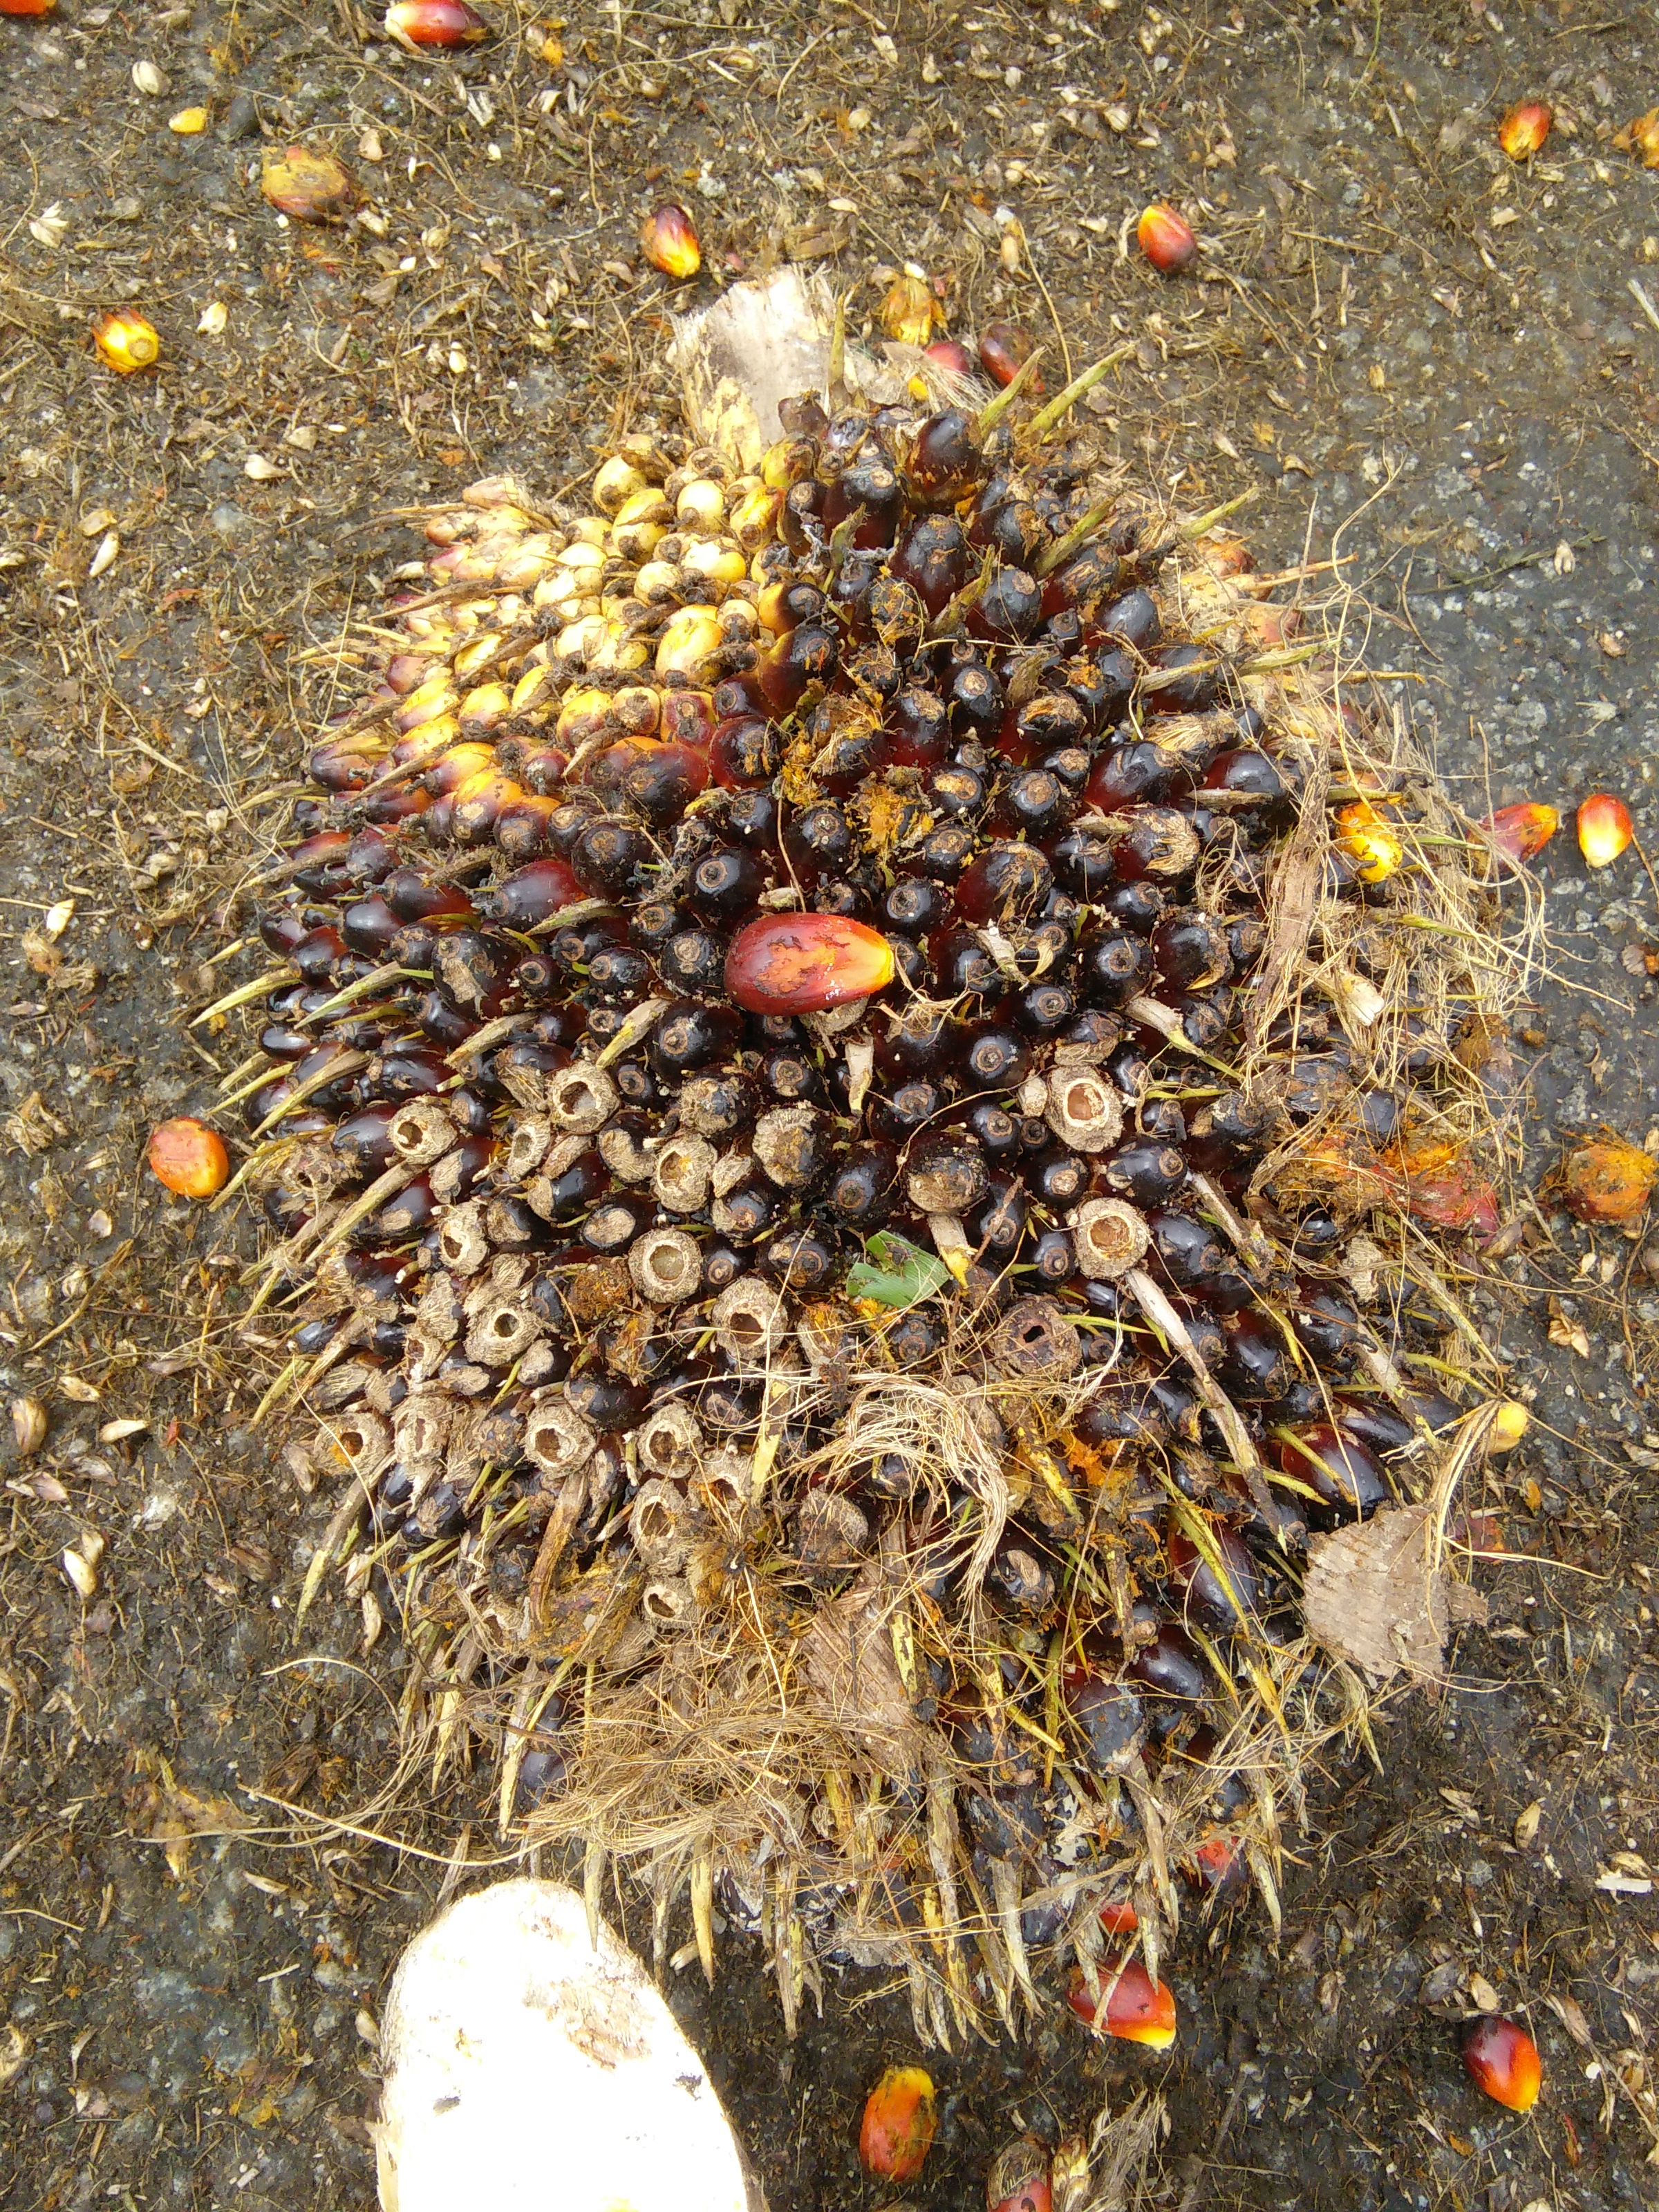
Ripeness: Unripe